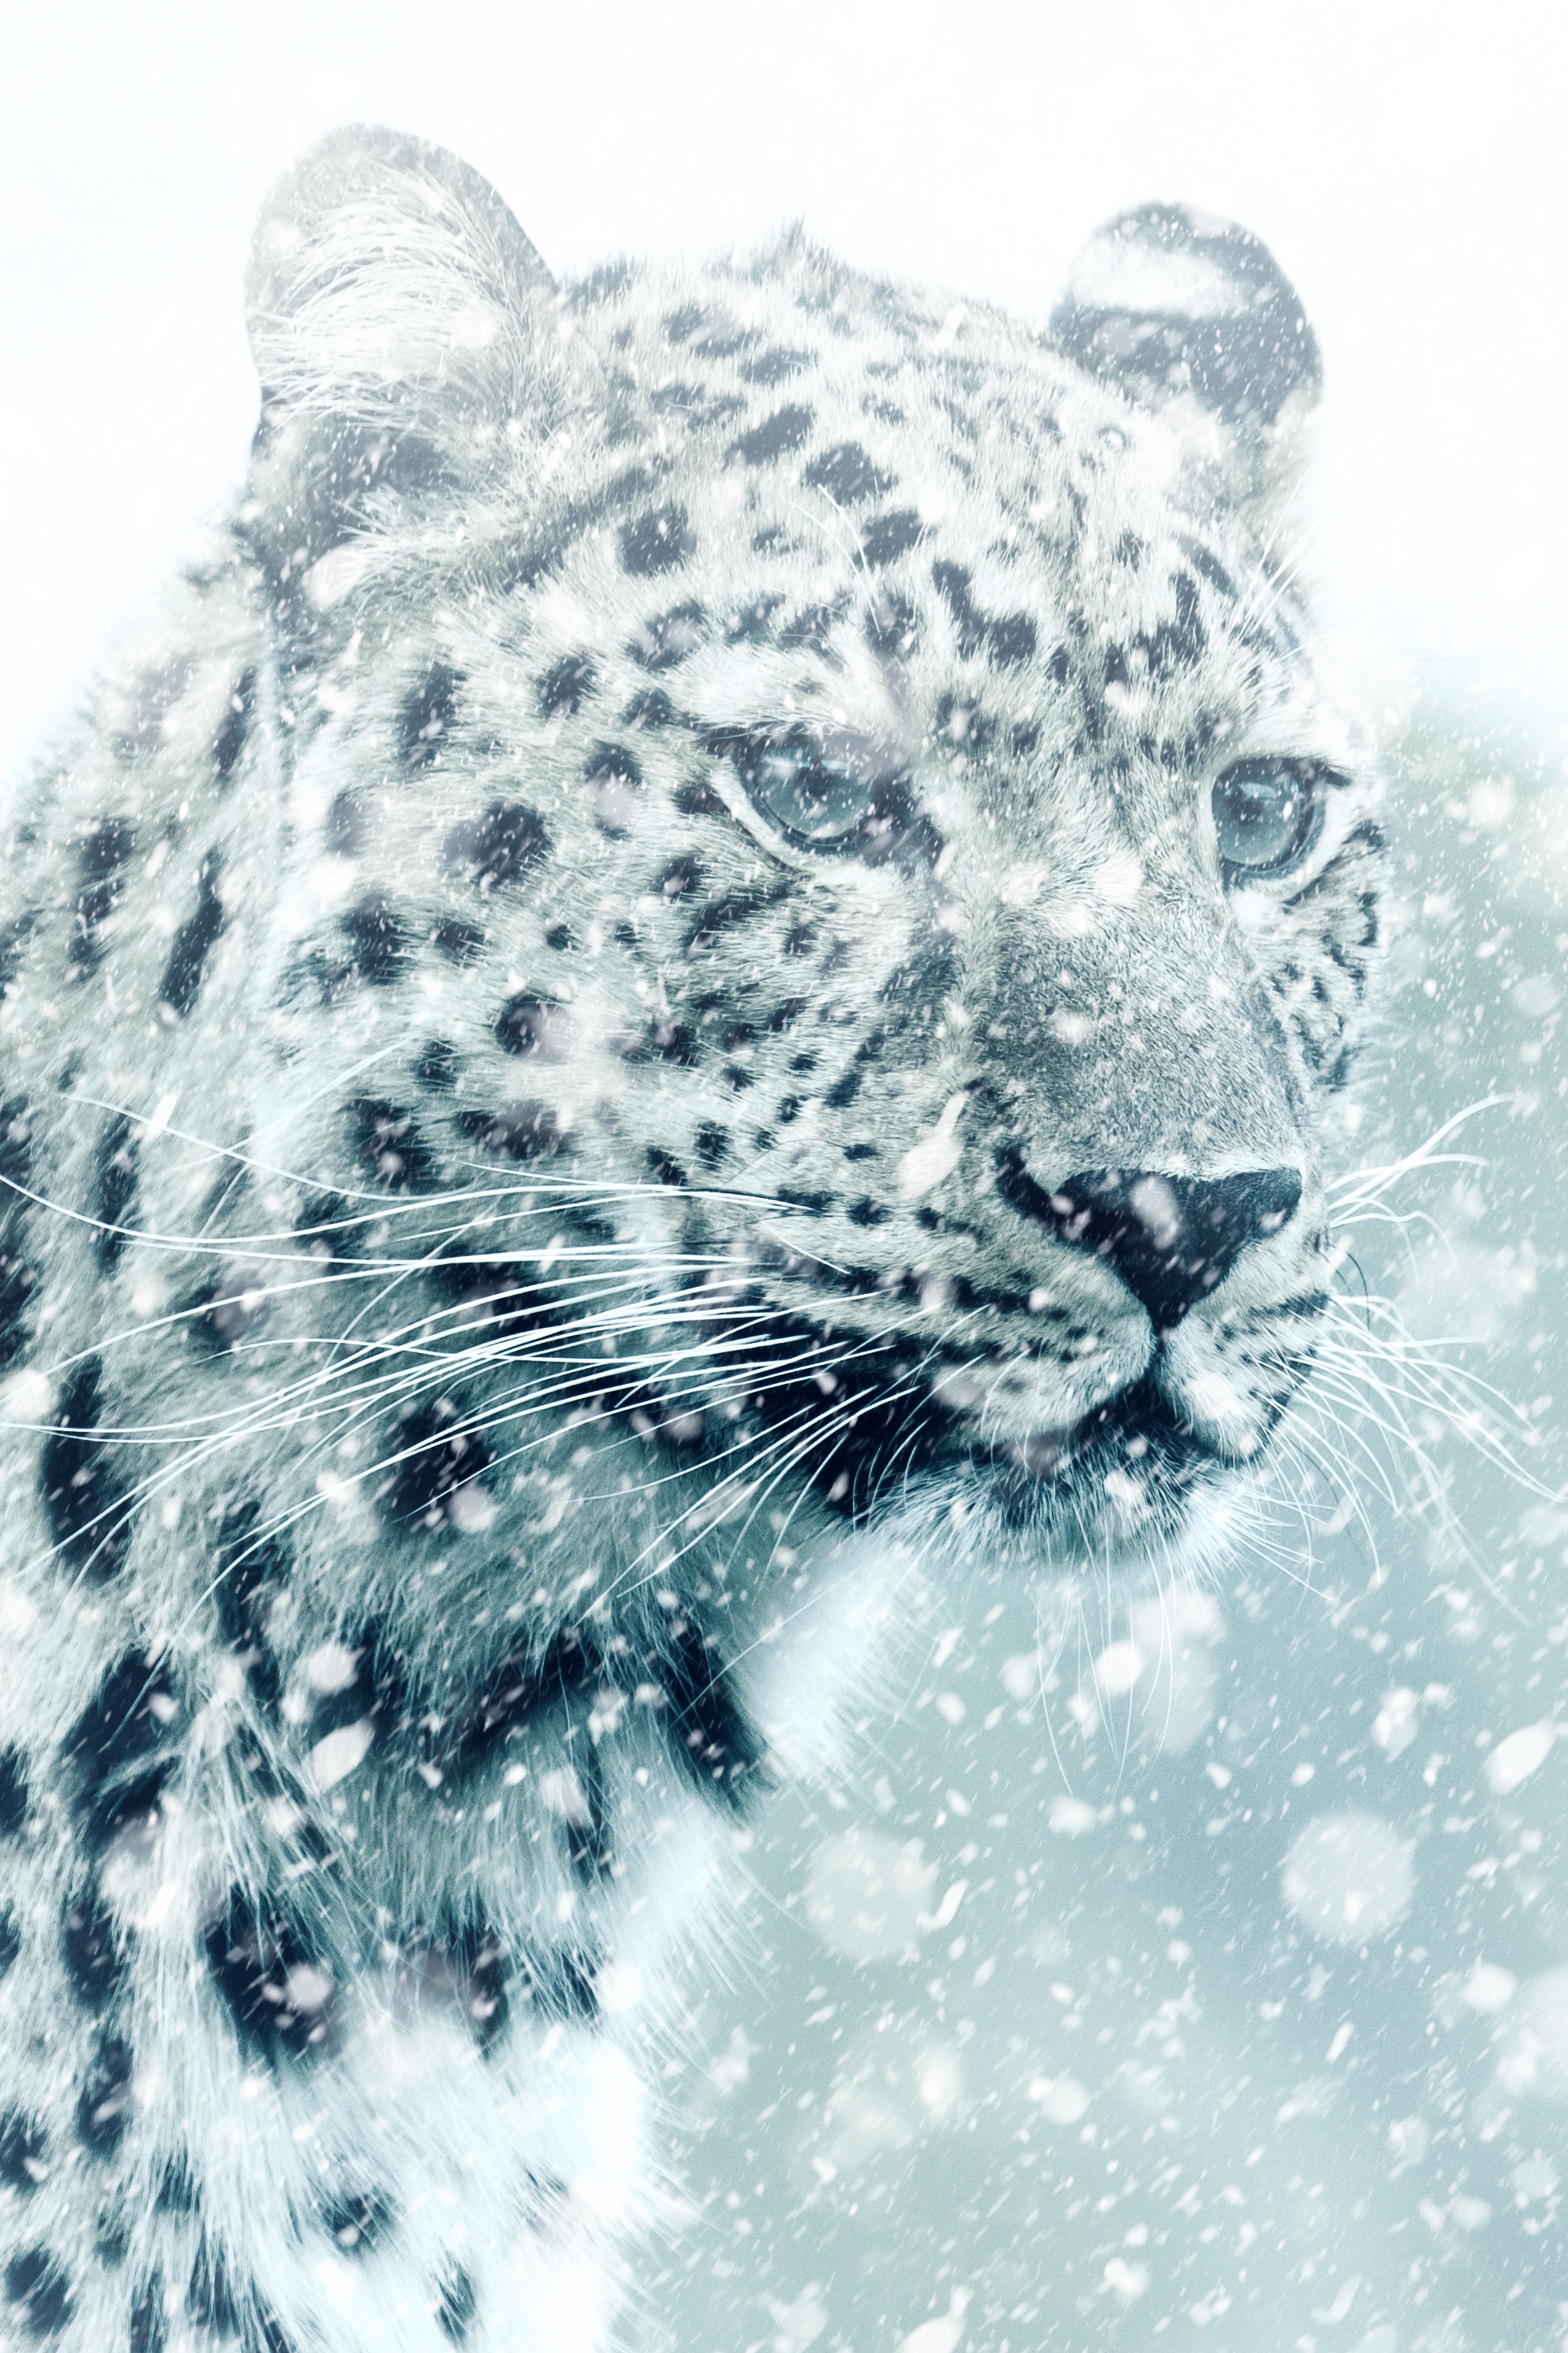
nature, snow, cold, winter, black and white, animal, wildlife, wild, fur, cat, africa, action, mammal, professional, predator, monochrome, leopard, big cat, cheetah, eyes, whiskers, illustration, vertebrate, photoshop, creature, download, large, fast, photo effect, animal world, dangerous, snowflakes, points, animal portrait, head drawing, graceful, snow leopard, realistic, carnivores, big cats, monochrome photography, cat like mammal, christmas cat